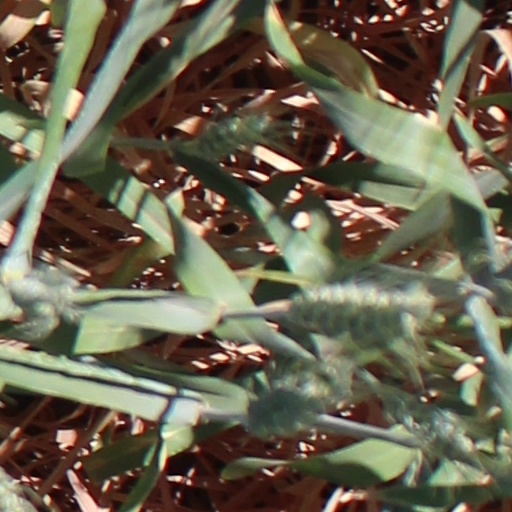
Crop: wheat